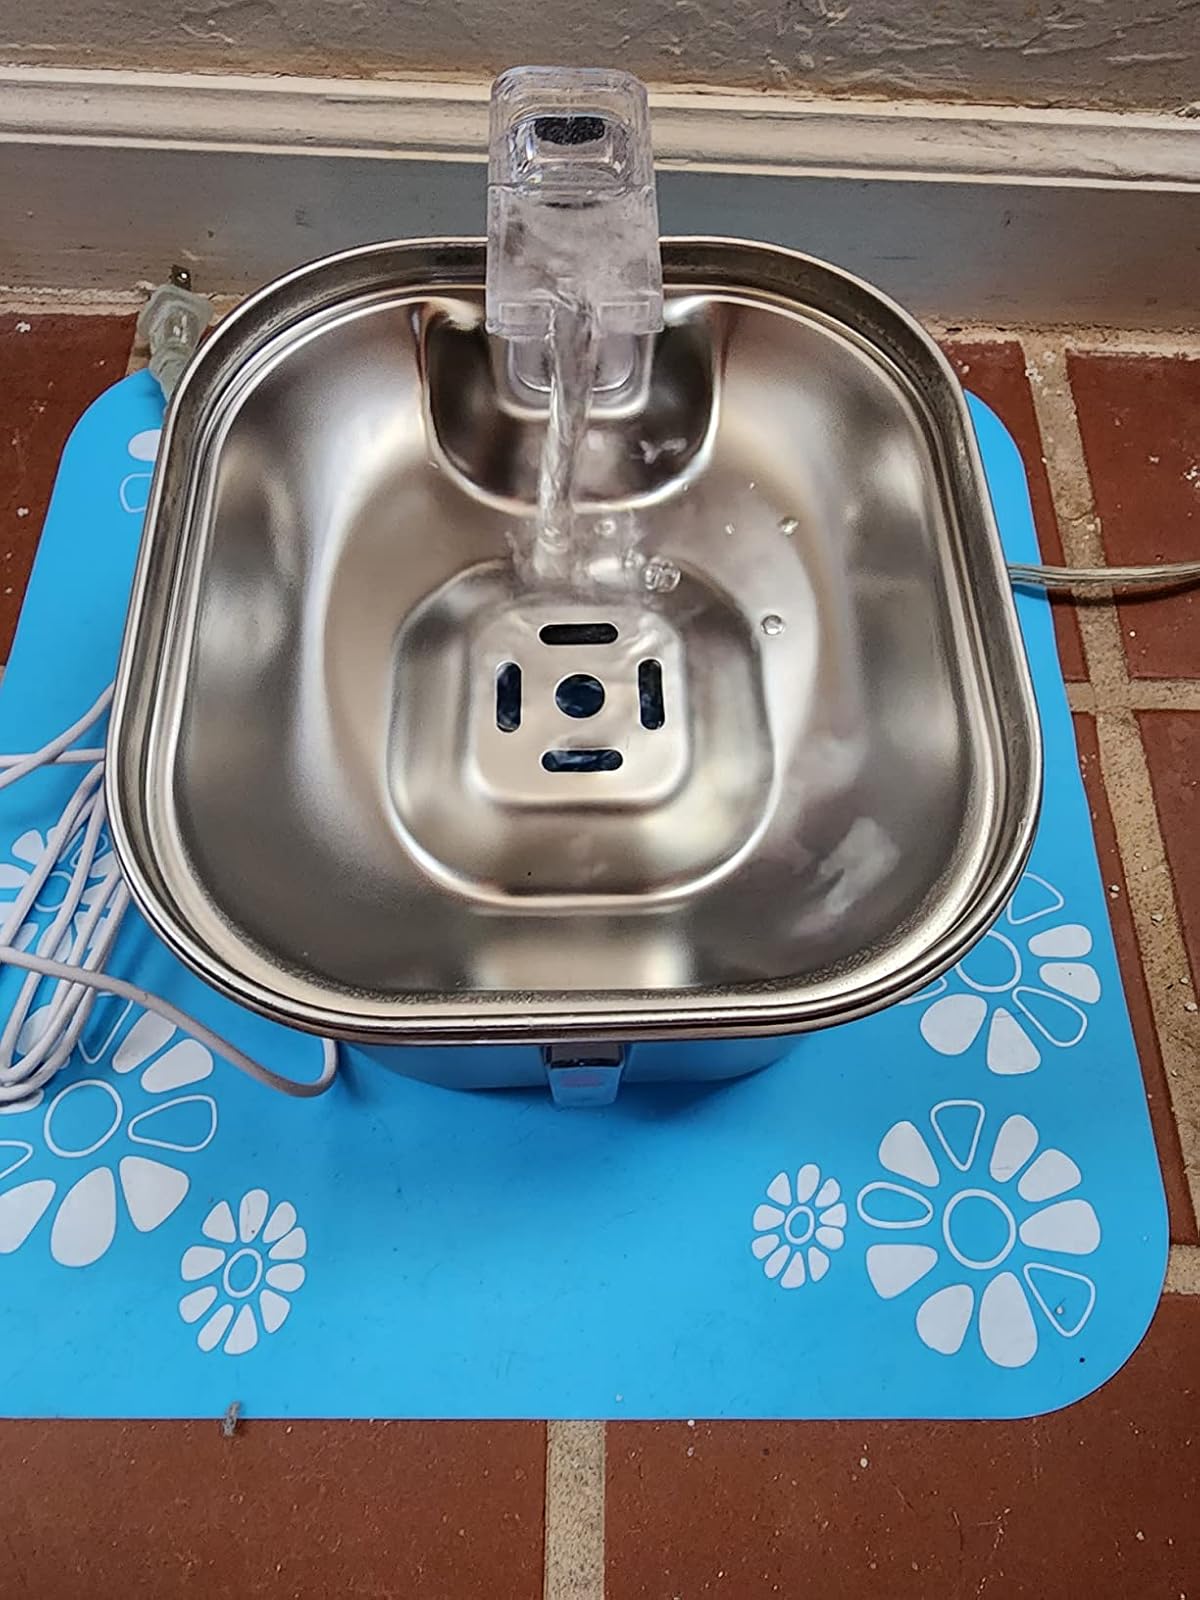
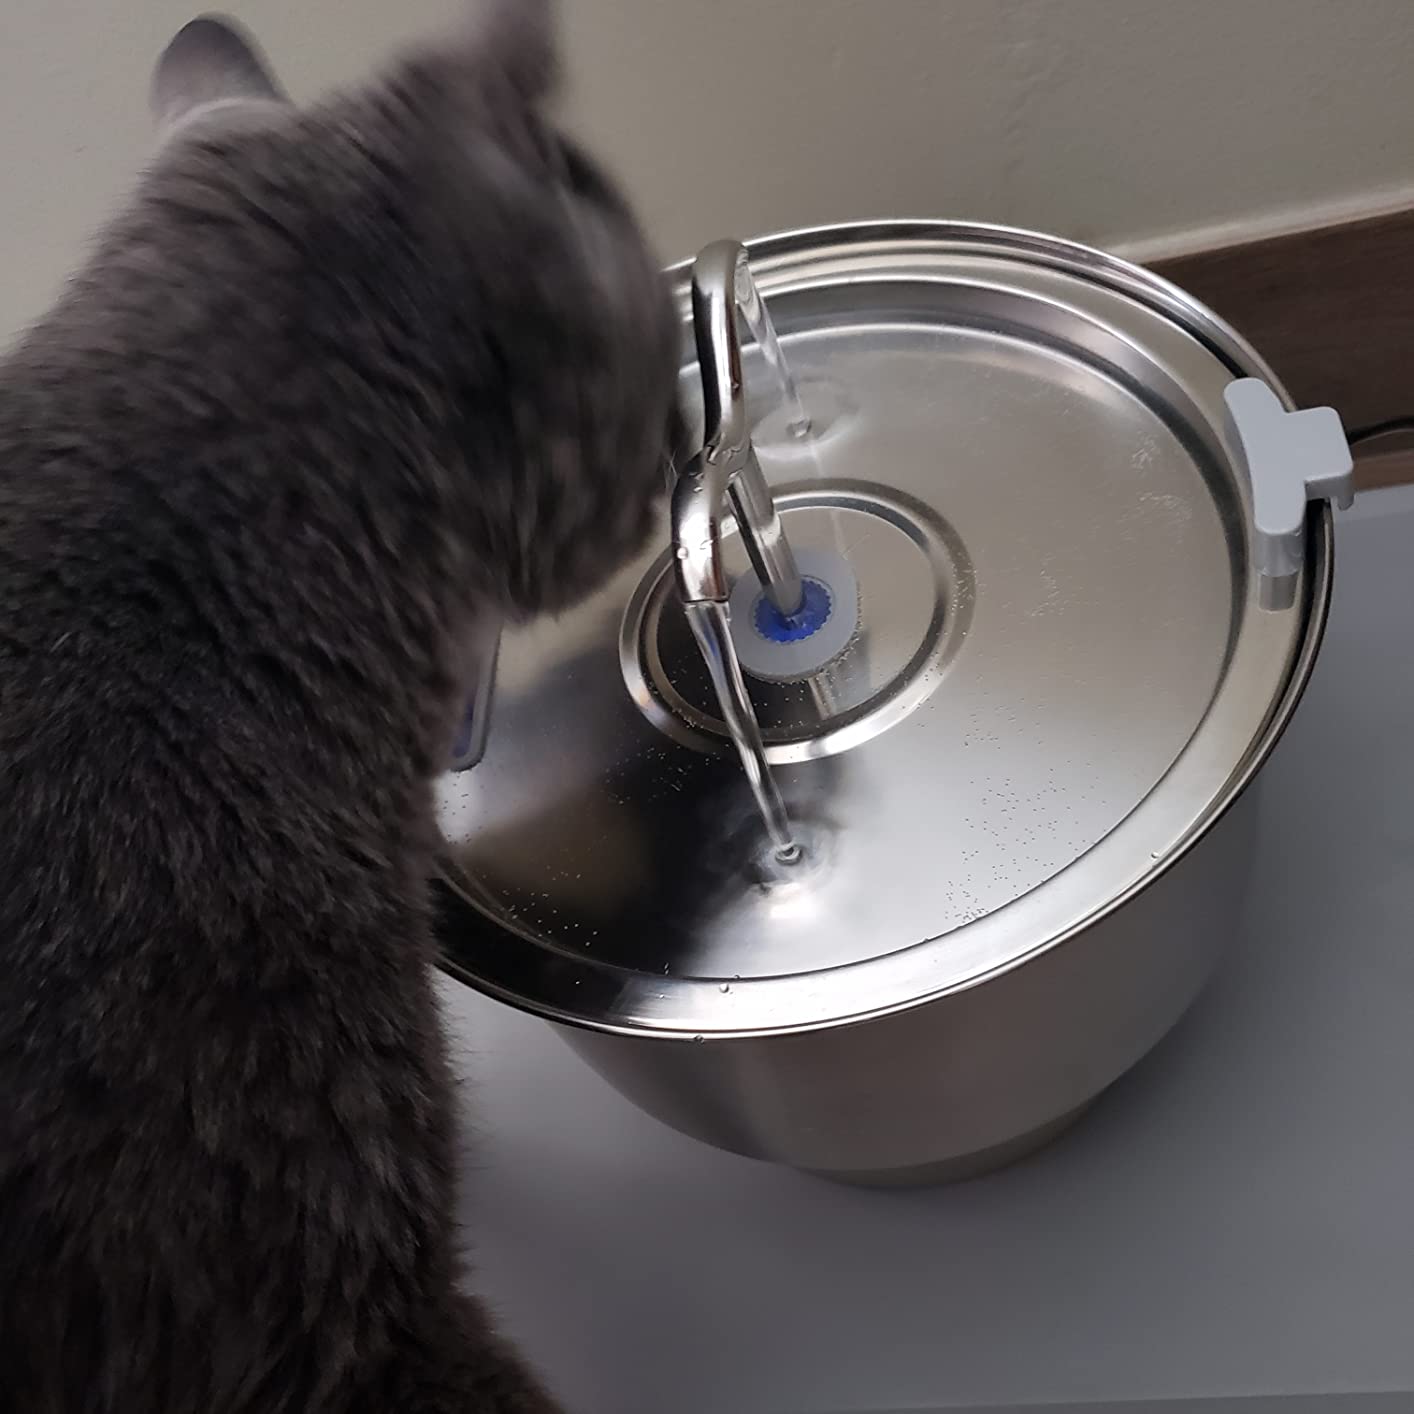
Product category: items_bowl
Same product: no